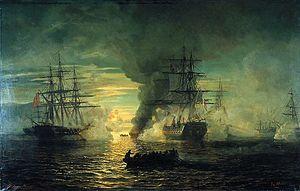
Johan Jacob Bennetter, né à Oslo le 30 septembre 1822 et mort à Sola le 29 mars 1904, est un peintre de marines norvégien.